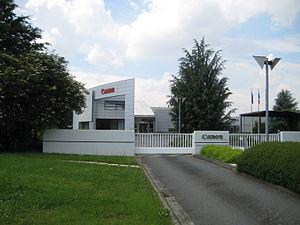
Canon Inc. est une entreprise japonaise basée à Tokyo spécialisée dans les produits optiques, incluant appareils photo, photocopieurs et imprimantes. Le nom officiel japonais de la compagnie est kiyanon.
Rennes Atalante est une technopole qui regroupe l'ensemble des acteurs technologiques et scientifiques de l'agglomération de Rennes et de Saint-Malo et plus largement, du département d'Ille-et-Vilaine.